Northwest Seaport

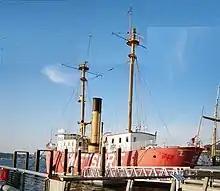
Lightship No. 83, aka Swiftsure, built in 1904, is one of Northwest Seaport's historic fleet.

"Lightship #83", known to most by its station name, "Swiftsure", is a lightvessel launched in Camden, New Jersey, in 1904. It served with the United States Lighthouse Service from 1904 to 1939 and then the United States Coast Guard from 1939 to 1960. The ship is now a museum vessel and is moored in Seattle, Washington.